Yankton Treaty

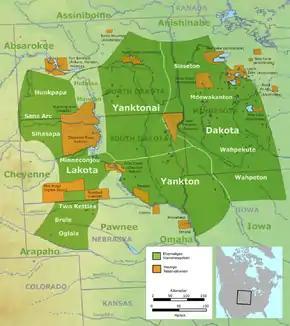
German settlers recorded Yankton land extended east into Minnesota to the Jeffers Petroglyphs

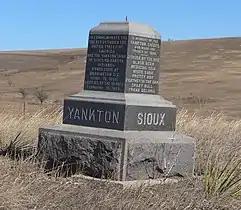
Treaty of 1858 monument in Charles Mix County, South Dakota

The Yankton Treaty was a treaty signed in 1858 between the United States Government and the Yankton Sioux Tribe (Western Dakota), that ceded most of eastern South Dakota (11 million acres) to the U.S. Government. The treaty was signed in April 1858, and ratified by the United States Congress on February 16, 1859.